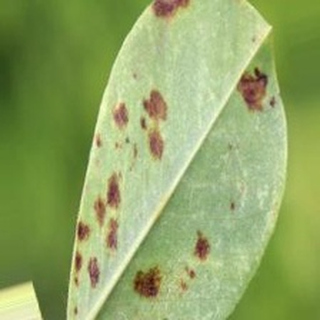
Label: groundnut_rust